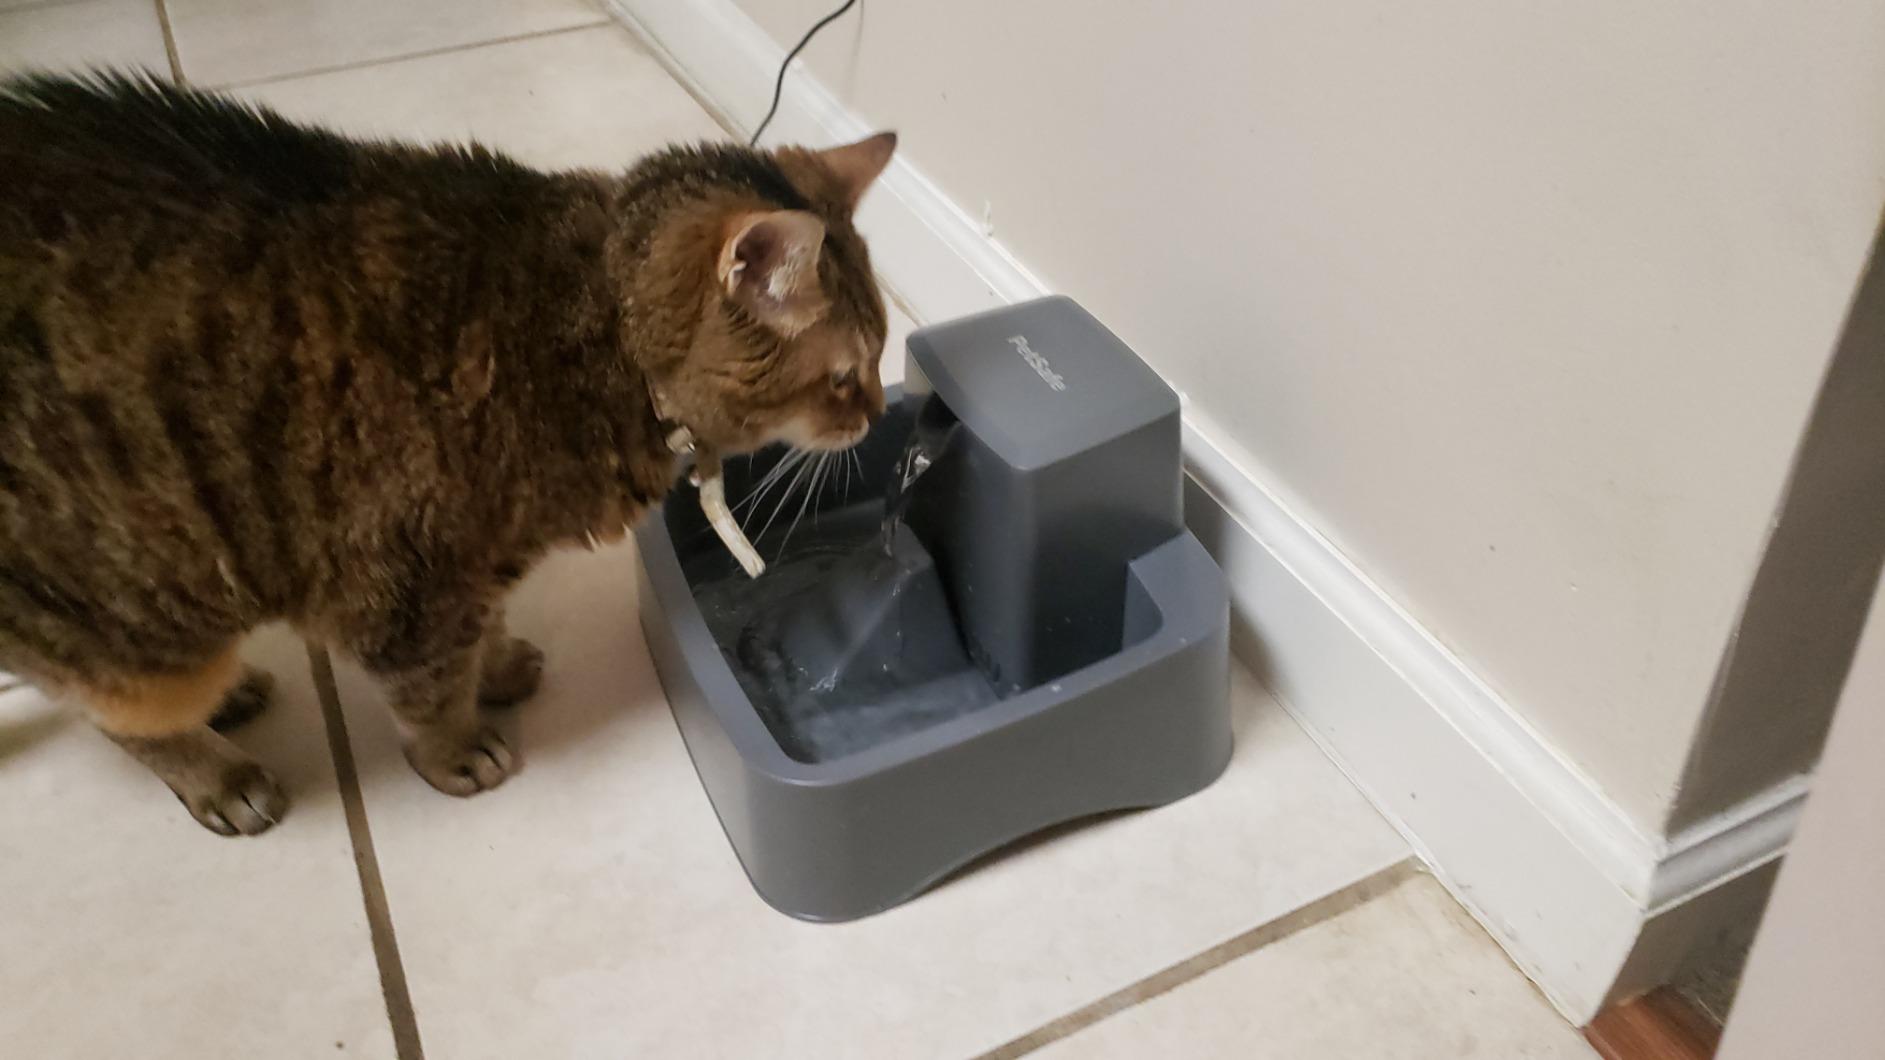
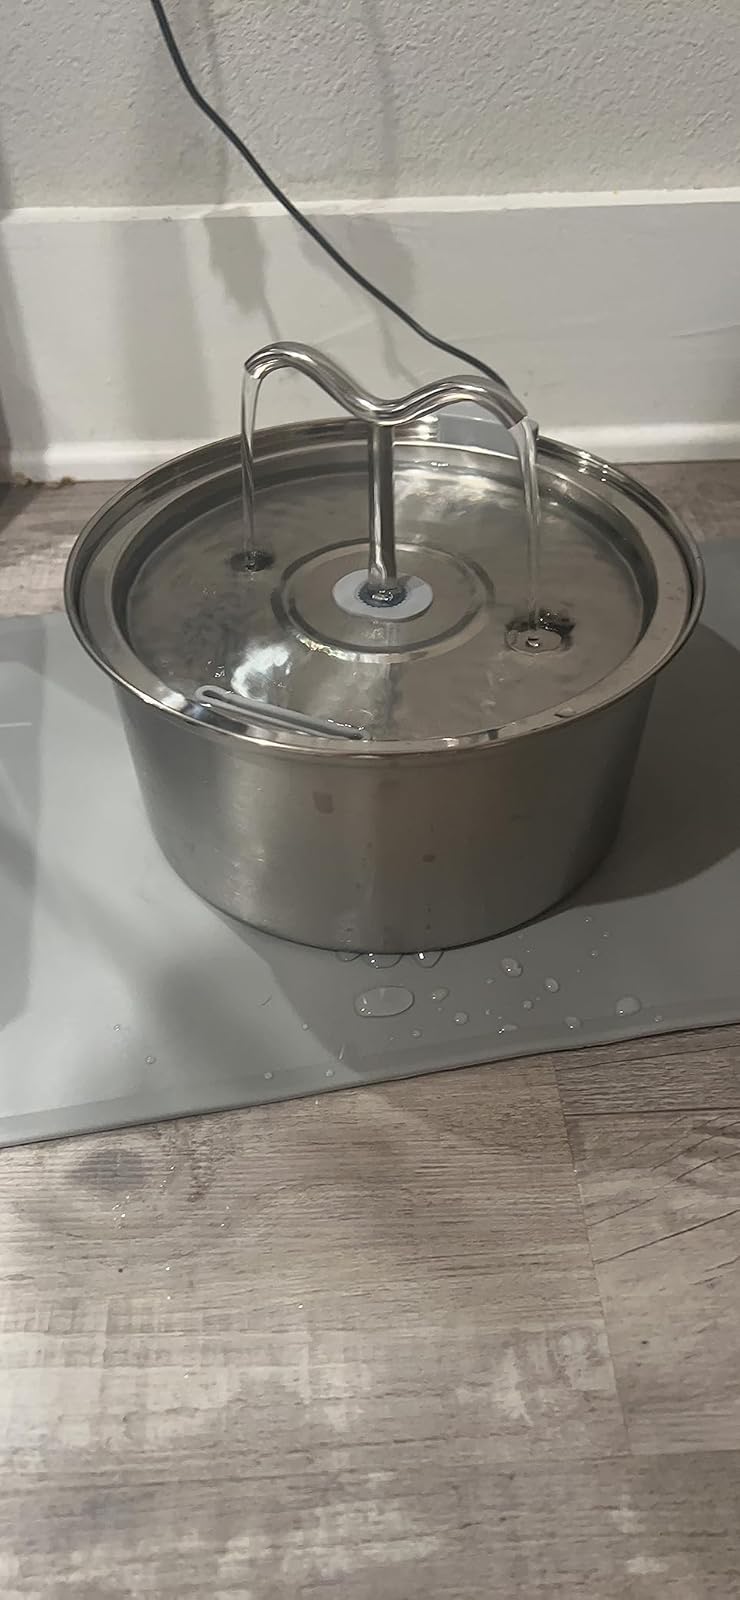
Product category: items_bowl
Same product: no